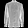
Label: Shirt